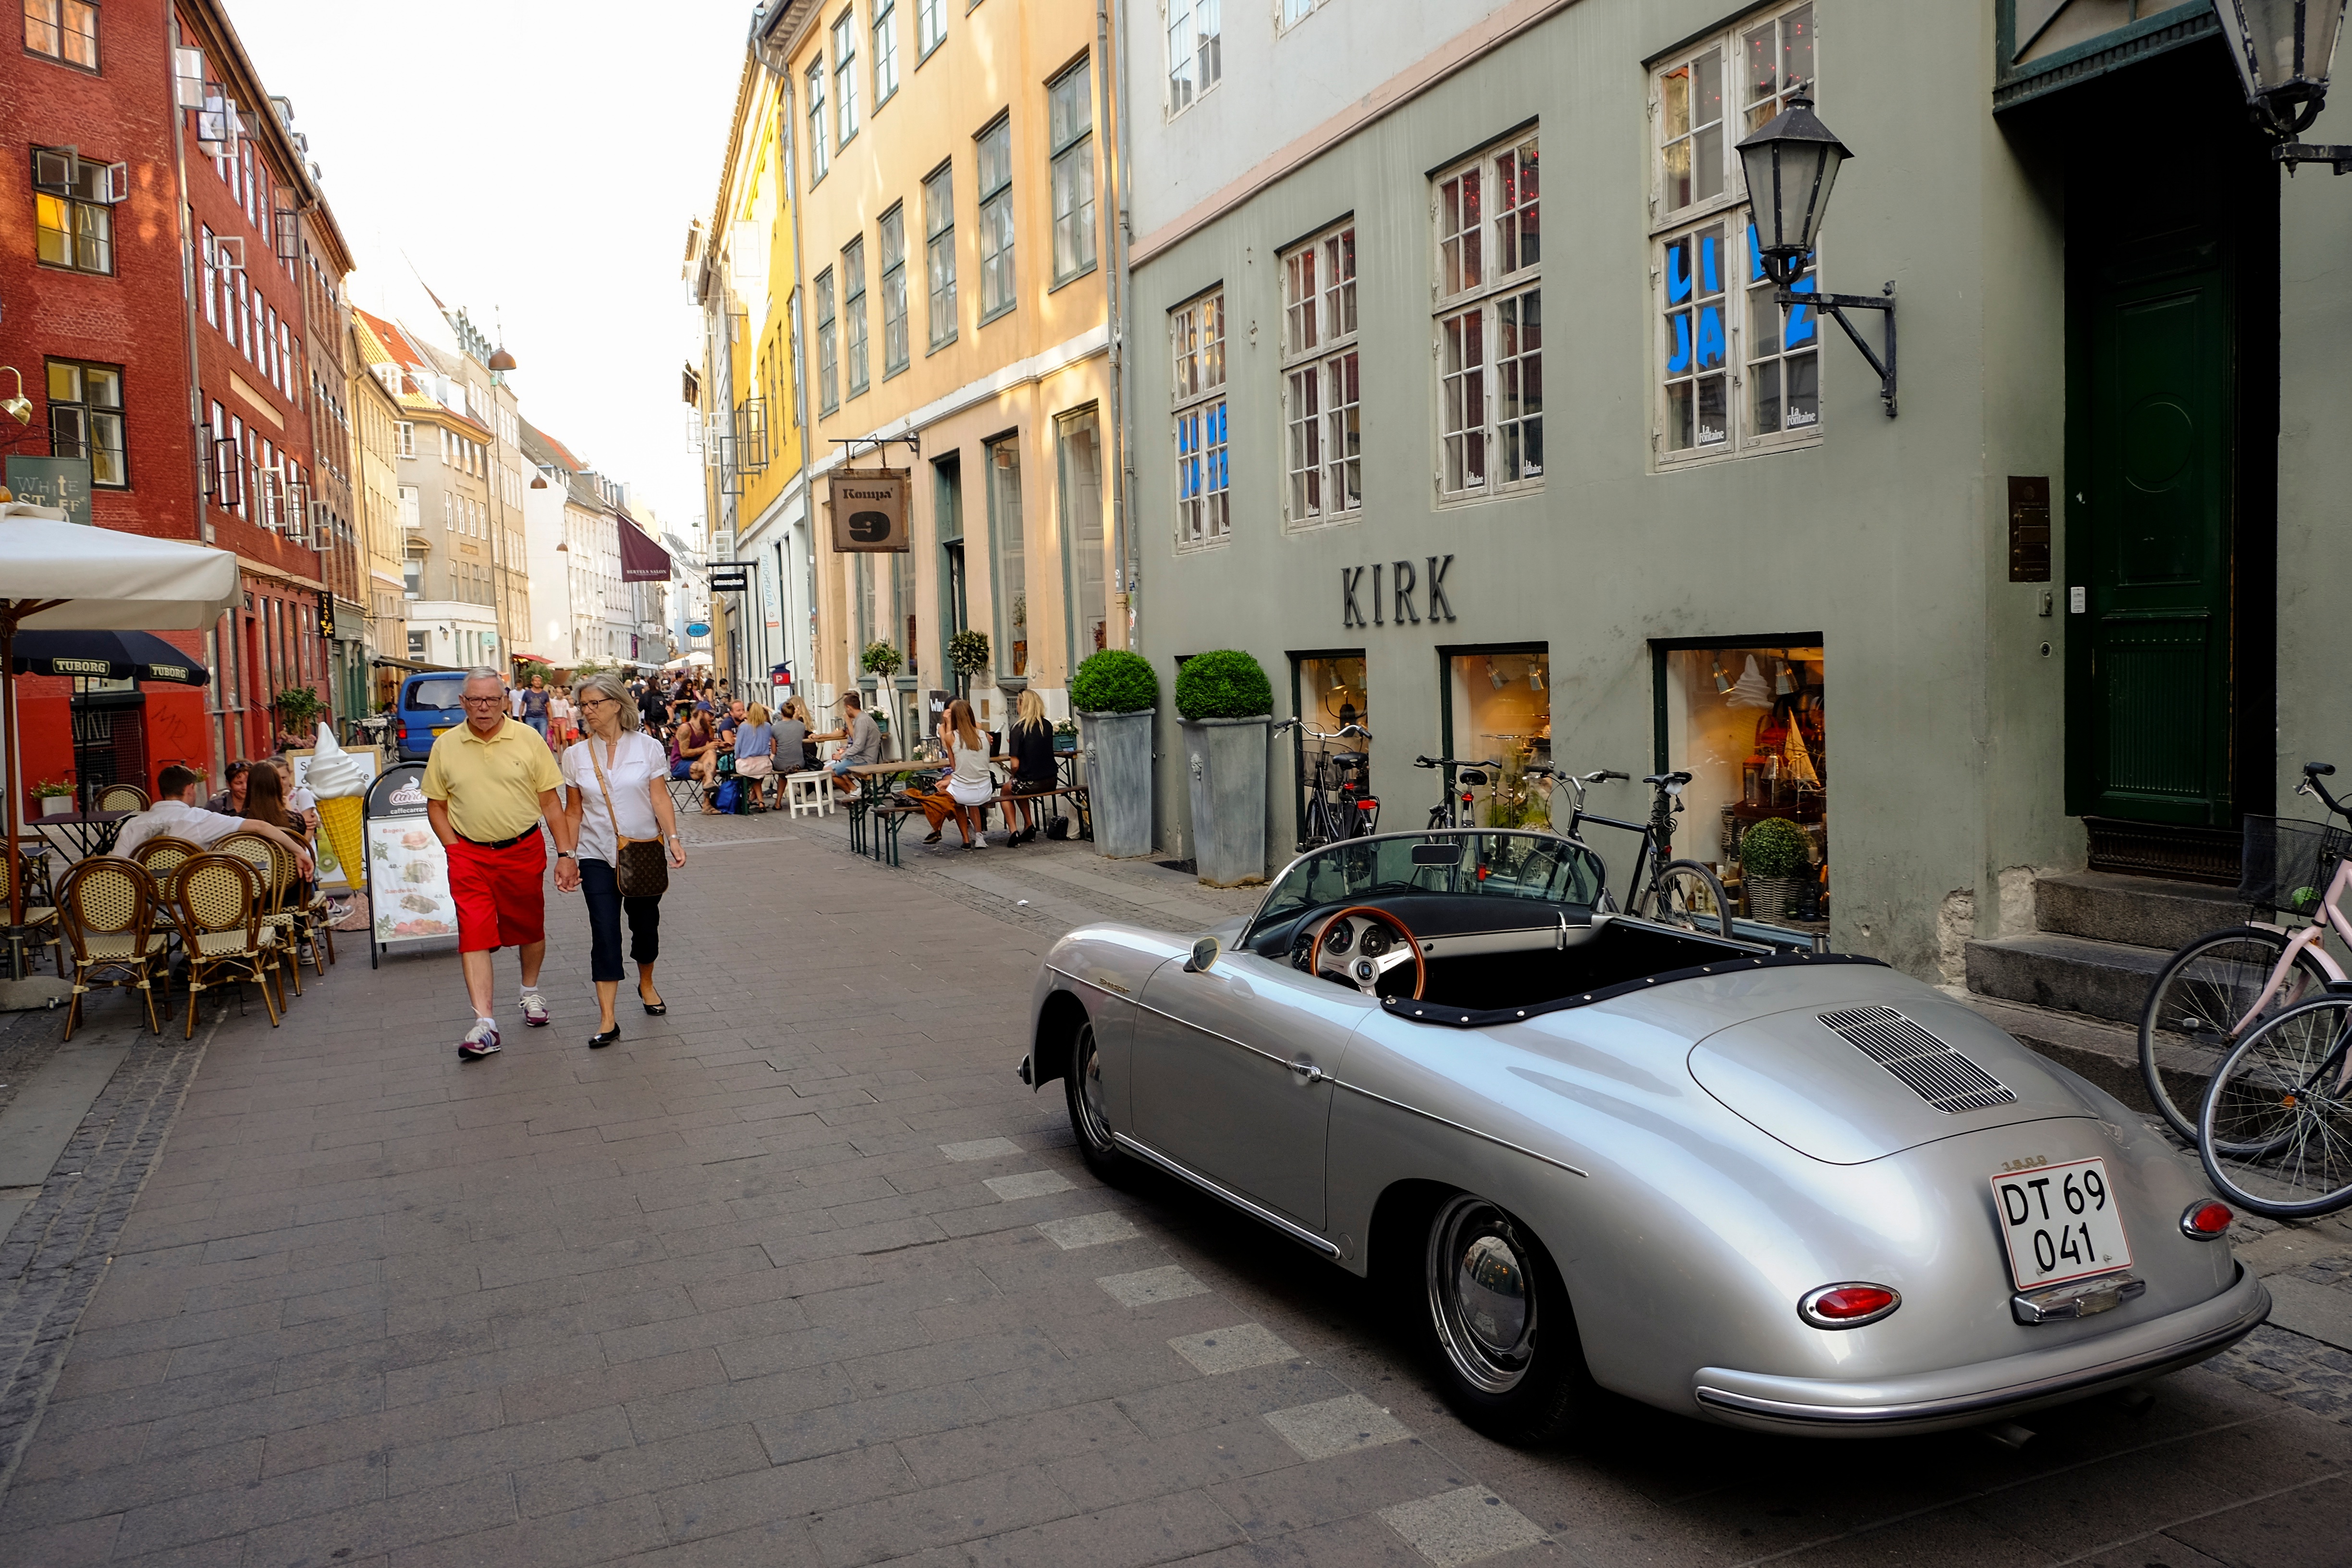
car, vehicle, sports car, vintage car, supercar, antique car, land vehicle, automobile make, automotive design